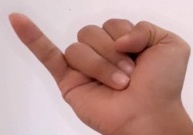
ASL sign: J